Boko Haram insurgency

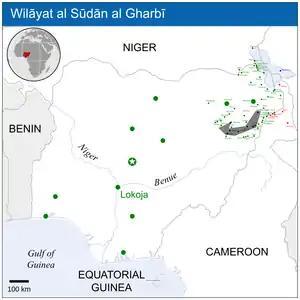
Map of Boko Haram's territorial control on 10 April, over 2 months after the start of the 2015 West African offensive

On 23 January, a coalition of military forces from Nigeria, Chad, Cameroon, and Niger began a counter-insurgency campaign against Boko Haram. In the early hours of 25 January, Boko Haram launched a major assault on the city. On 26 January, CNN reported that the attack on Maiduguri by "hundreds of gunmen" had been repelled, but the nearby town of Monguno was captured by Boko Haram. The Nigerian Army said they repelled another attack on Maiduguri on 31 January.